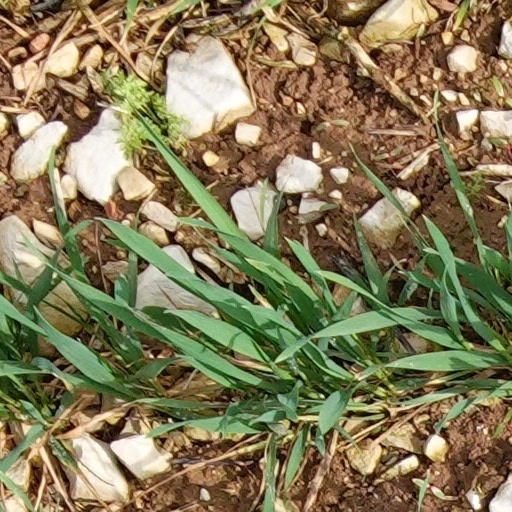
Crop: wheat